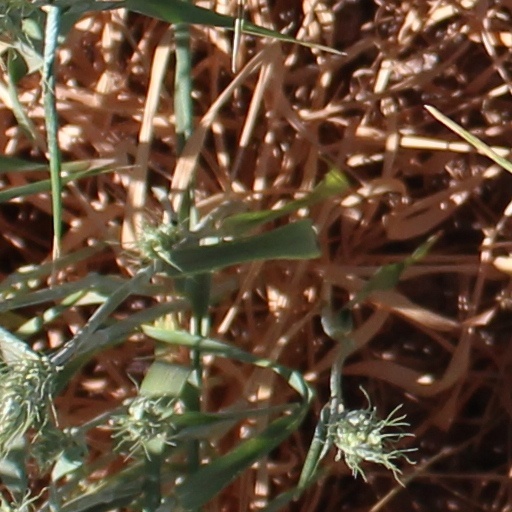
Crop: wheat